Dynasty Warriors 8

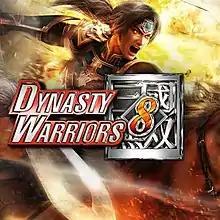

is a 2013 hack and slash game developed by Omega Force and published by Tecmo Koei for the PlayStation 3 and Xbox 360. It is the eighth installment of the "Dynasty Warriors" series. Having more than 82 characters featured in the game, the game largely based its system on "Dynasty Warriors 7" and focused on adding more content for replayability while also making several tweaks to the combat system.